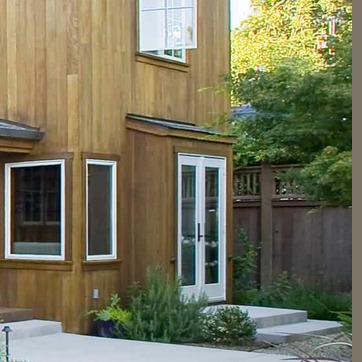
Material: glass